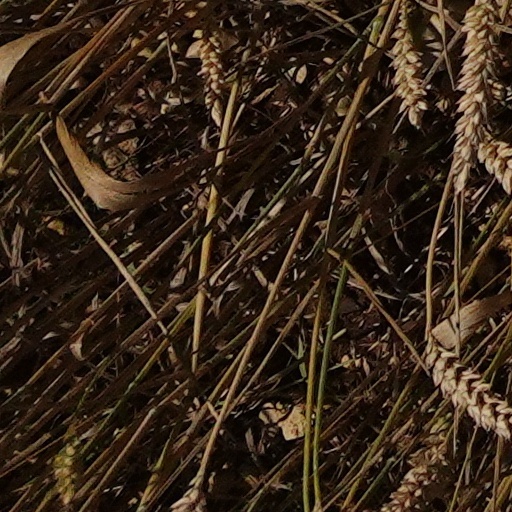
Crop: wheat